Maine in the American Civil War

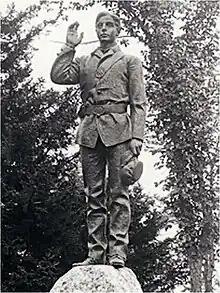
Union private Daniel A. Bean of Brownfield, Maine, 11th Maine Volunteer Infantry Regiment by John Wilson (sculptor)

Perhaps the most widely known officer from Maine to today's generation is Brewer native Joshua Lawrence Chamberlain, whose exploits in defending Little Round Top during the July 1863 Battle of Gettysburg were celebrated in the book "Killer Angels" and the corresponding 1993 film "Gettysburg". His subordinate officers, including Ellis Spear and Holman S. Melcher, and the men of the 20th Maine successfully repulsed a series of charges made by Alabama troops of the Confederate Army of Northern Virginia. Earlier in the war, the 20th had been led by Adelbert Ames of Rockland. The son of a sea captain, Ames rose at Gettysburg to command of a division. He led the successful assault in the Second Battle of Fort Fisher (commanding the 2nd Division, XXIV Corps), accompanying his men into the formidable coastal fortress as most of his staff were shot down by Confederate snipers.